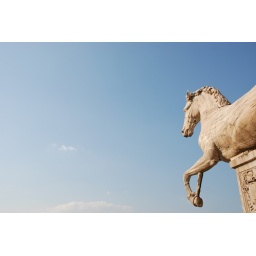
Pollux horse run in the sky